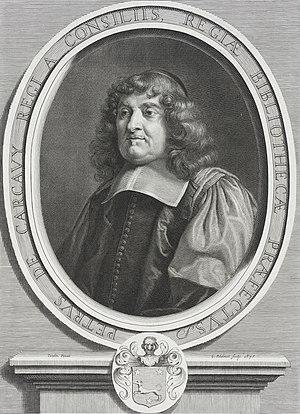
Pierre de Carcavi, né en 1600 ou 1603 à Lyon et mort à Paris en 1684, est un secrétaire de la bibliothèque royale sous Louis XIV, et un mathématicien français.